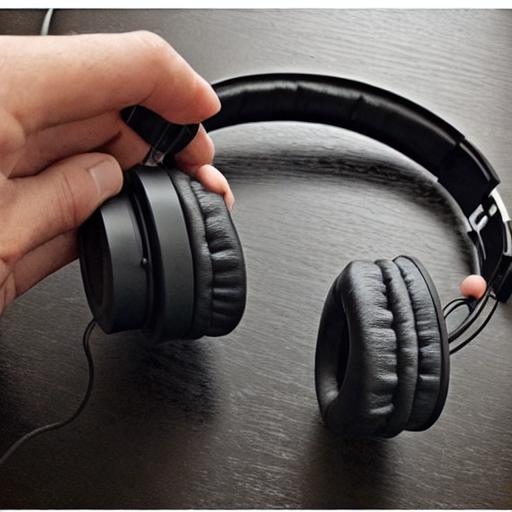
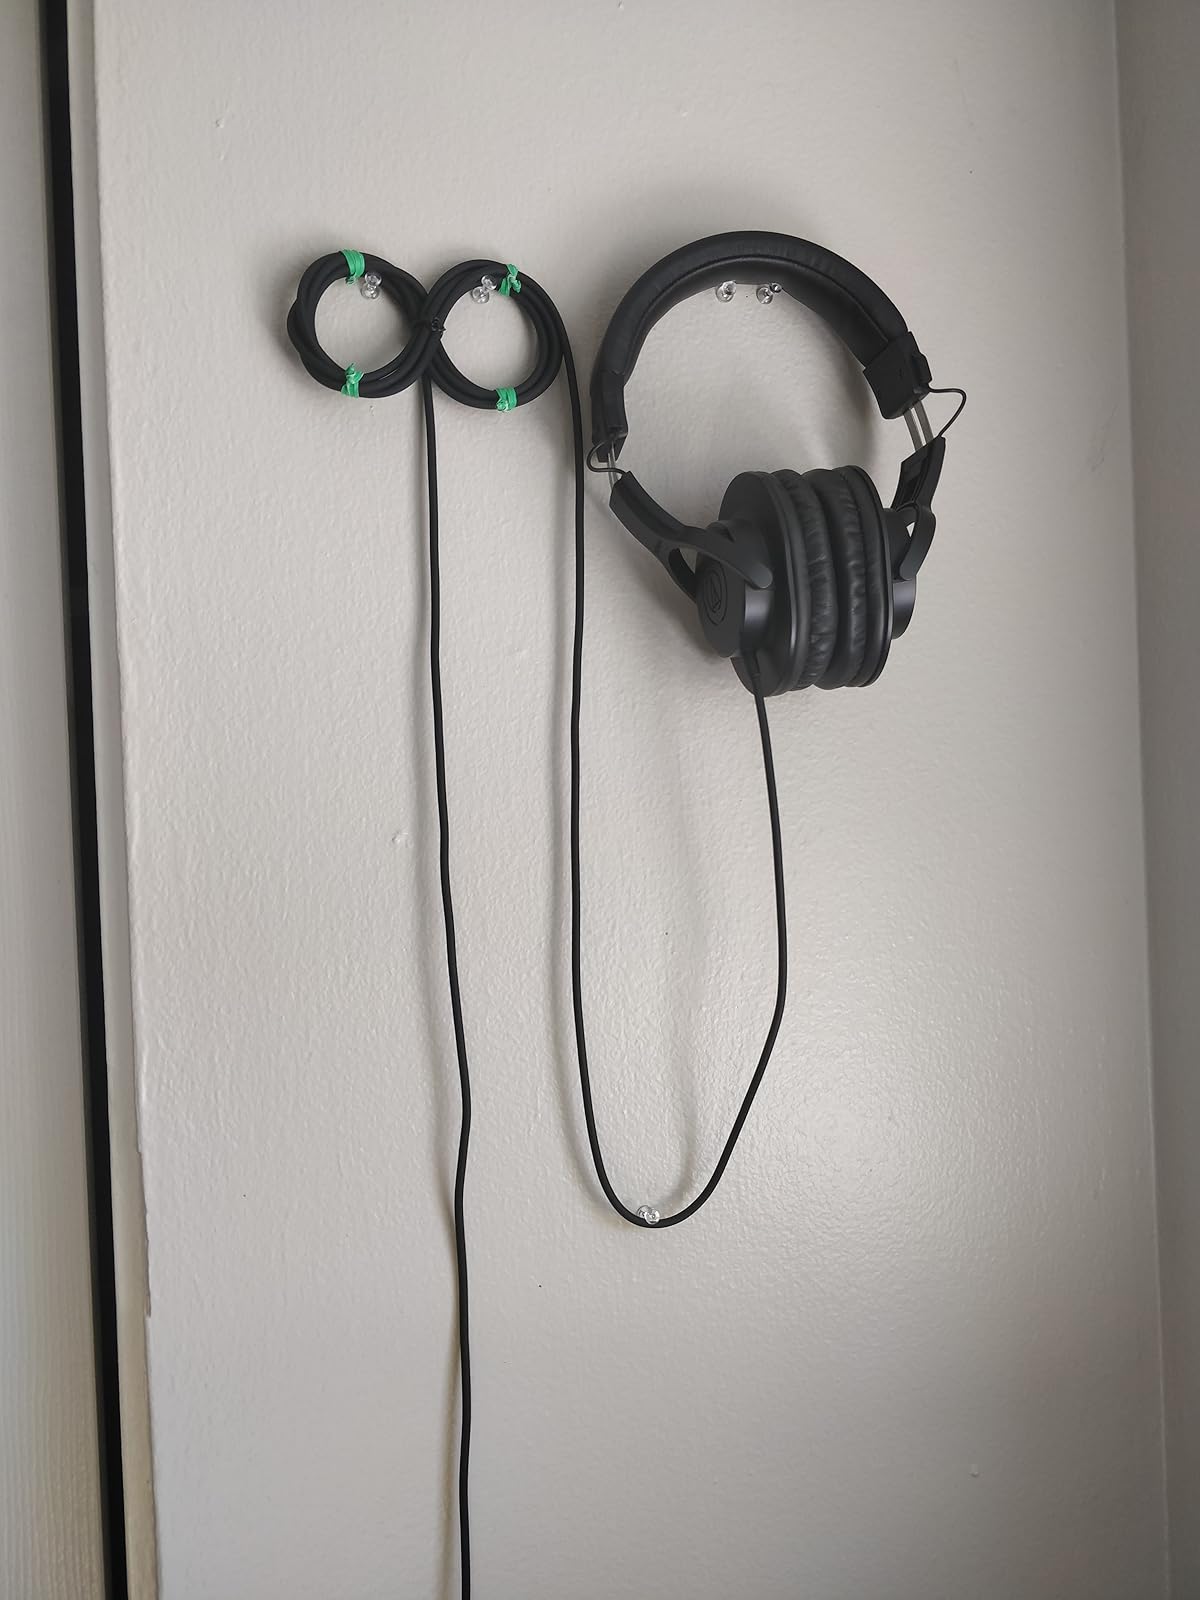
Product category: headphones
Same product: no